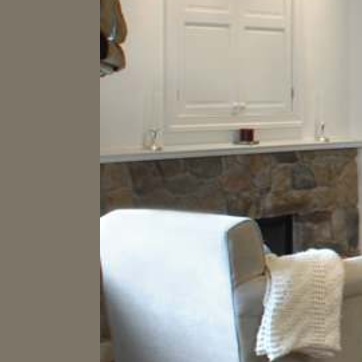
Material: stone